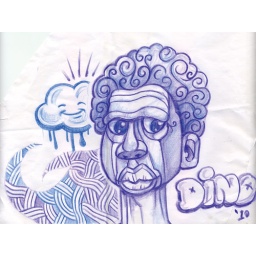
An illustration I drew on the paper table covering at Romano's Macaroni Grill yesterday in Tulsa. Man I love crayons.